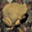
Label: frog